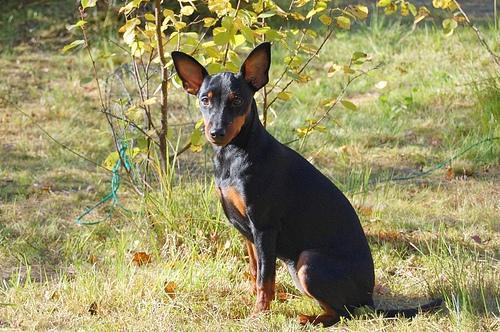
miniature_pinscher